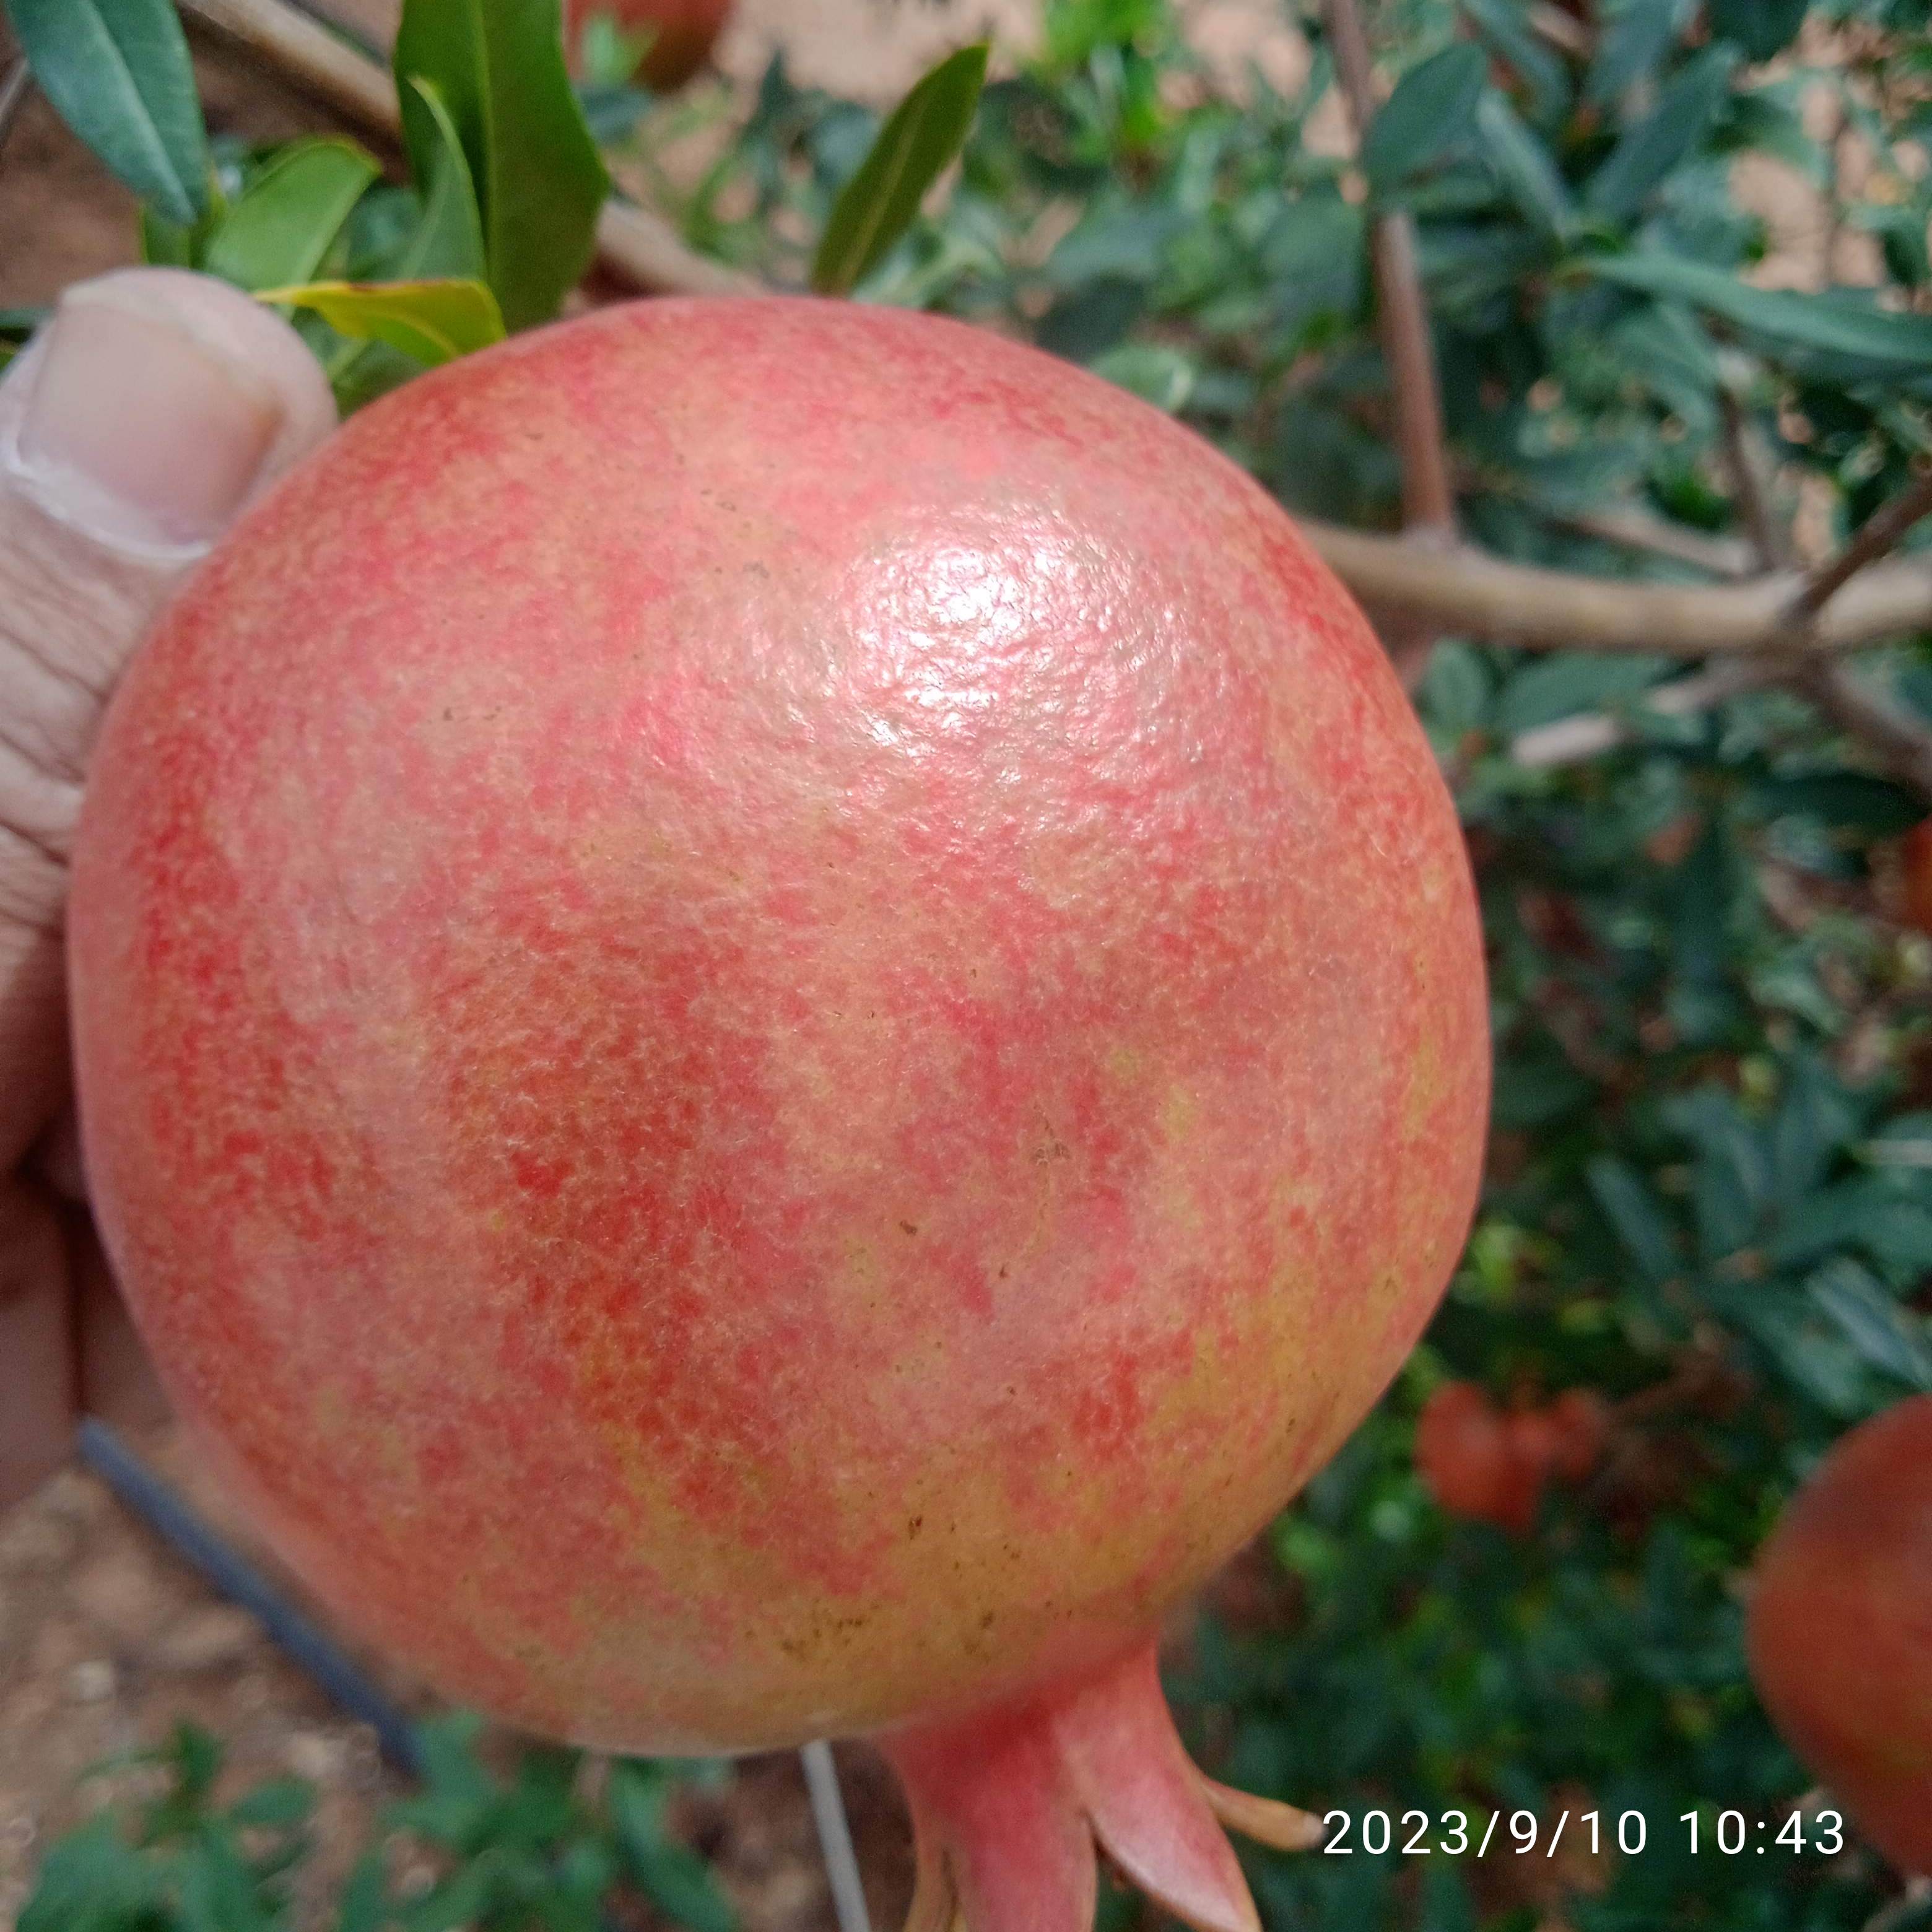
Label: Healthy